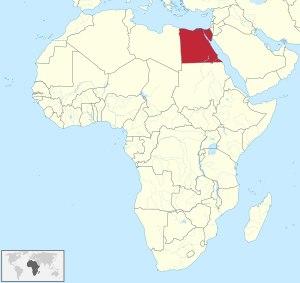
Cette liste commentée recense l'ichtyofaune en Égypte. Elle répertorie les espèces de poissons égyptiens actuels et celles qui ont été récemment classifiées comme éteintes. Cette liste inclut deux écosystèmes aquatiques :